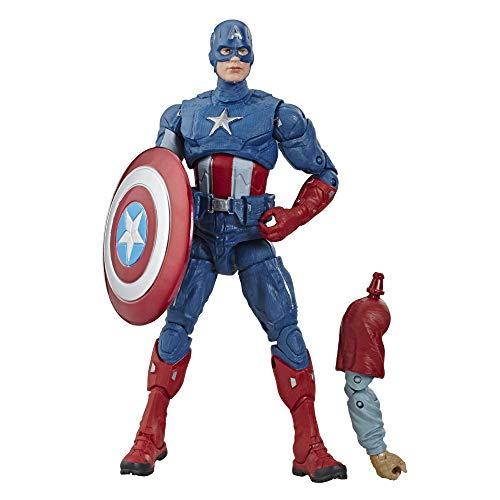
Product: Avengers Marvel Legends Series Endgame 6" Collectible Action Figure Captain America Collection, Includes 1 Accessory
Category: Toys & Games | Toy Figures & Playsets | Action Figures
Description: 6-Inch-scale collectible Captain America figure – fans, collectors, and kids alike can enjoy this 6-inch-scale Captain America figure, inspired by the character from Avengers: Endgame and the Marvel Cinematic universe.
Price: $17.79
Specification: ProductDimensions:2.5x6x10.5inches|ItemWeight:8.2ounces|ShippingWeight:8.8ounces(Viewshippingratesandpolicies)|ASIN:B07PVZCD56|Itemmodelnumber:E7678|Manufacturerrecommendedage:4yearsandup